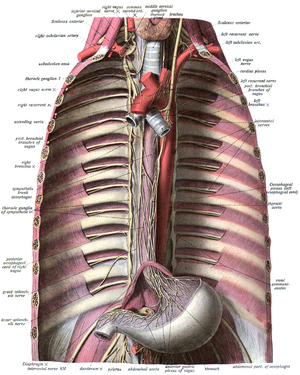
Le nerf vague (X), également appelé nerf pneumogastrique, nerf cardio-pneumo-entérique, nerf parasympathique ou nerf cardiaque, est le dixième nerf crânien. C'est une voie très importante de la régulation végétative mais aussi du contrôle sensorimoteur du larynx et donc de la phonation.